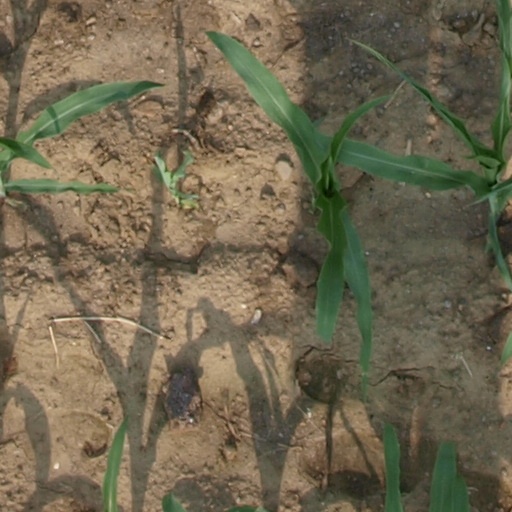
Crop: maize; corn